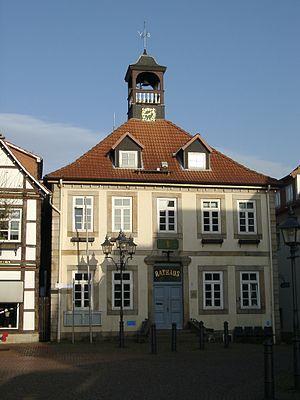
Bad Münder am Deister est une ville de Basse-Saxe en Allemagne.